God of Gamblers Returns

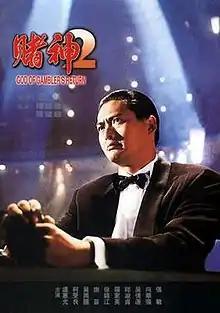
Film poster

God of Gamblers Returns, also known as God of Gamblers' Return and The Return of the God of Gamblers , is a 1994 Hong Kong action-drama-comedy film written and directed by Wong Jing. It starred Chow Yun-fat, Tony Leung Ka-fai, Sharla Cheung, Charles Heung, Jacklyn Wu, and Chingmy Yau. Not to be confused with the 1991 "God of Gamblers II", also directed by Wong Jing.